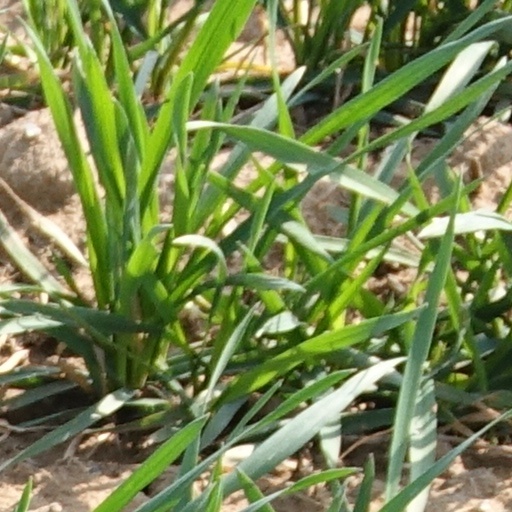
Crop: wheat